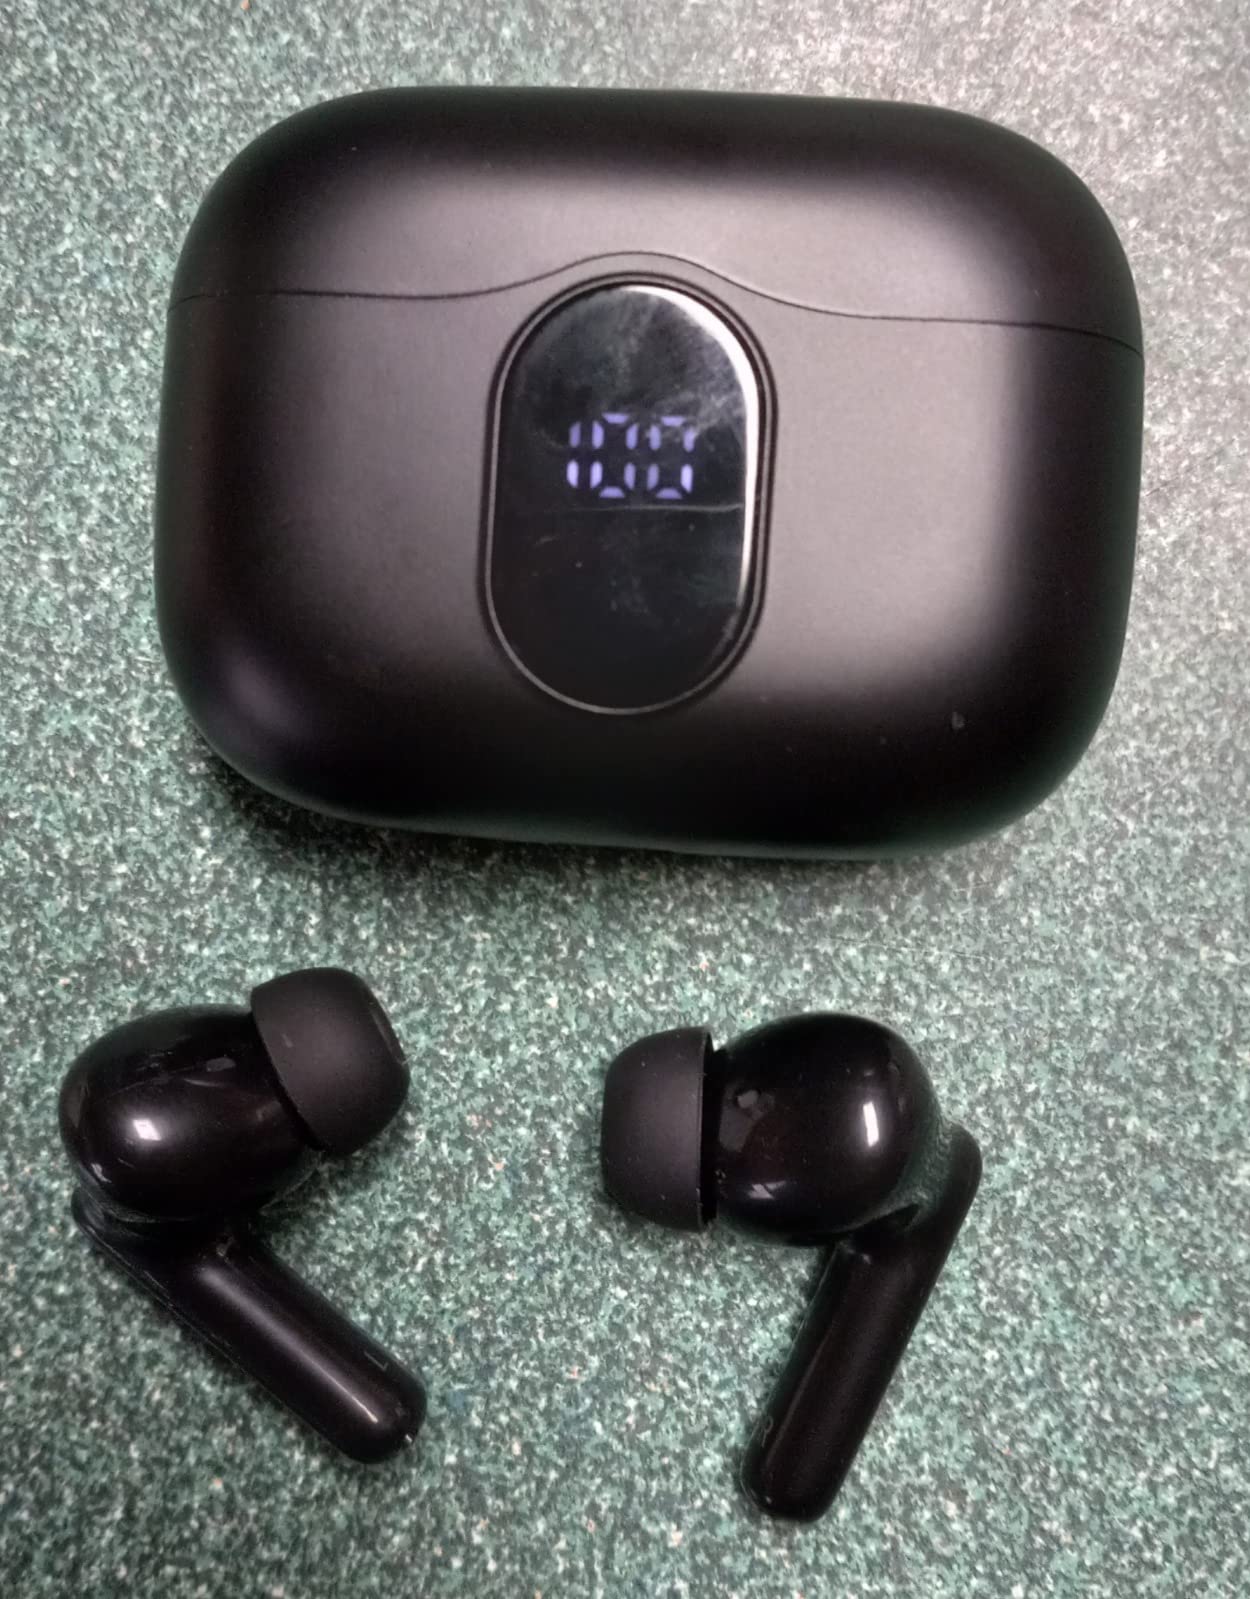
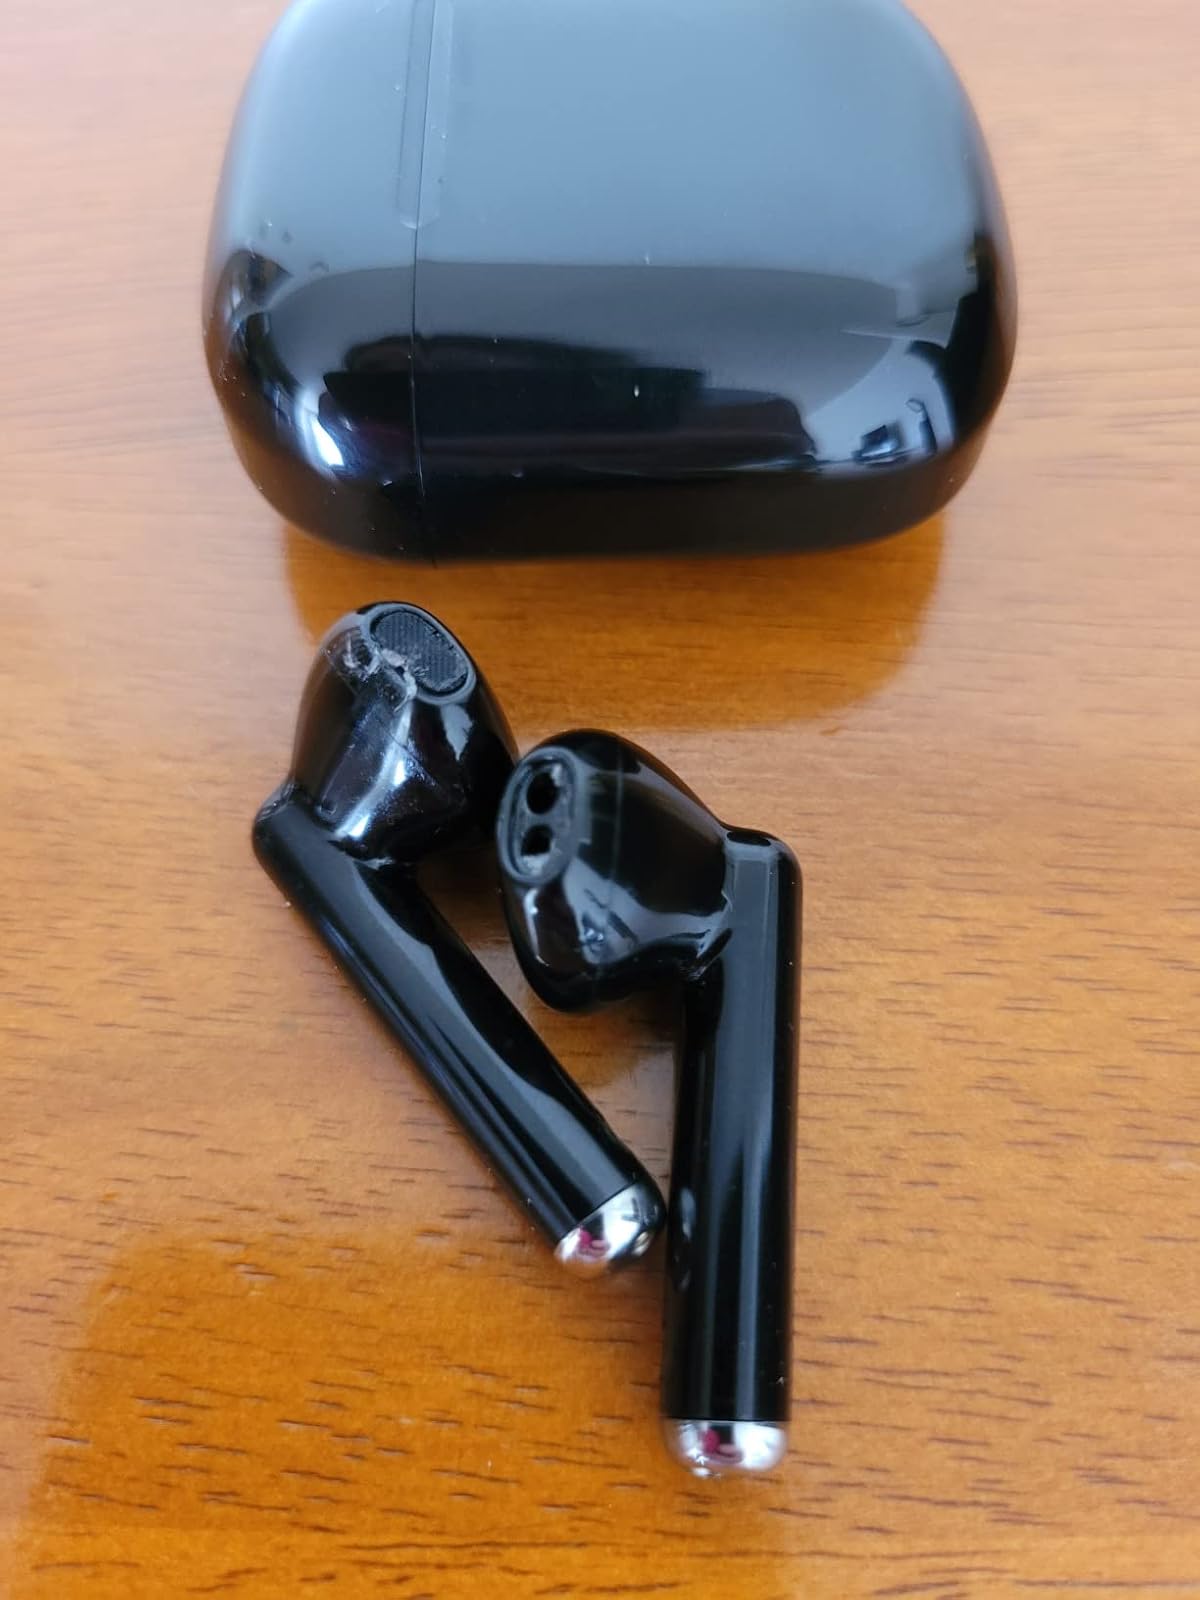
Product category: earbuds
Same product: no